Baháʼí Faith in Greater Boston

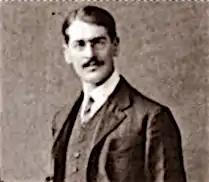
Harlan Ober in 1907

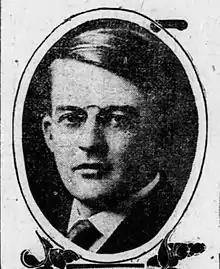
Alfred E. Lunt (1910)

Harlan Ober and Alfred E. Lunt were Bostonians who joined the religion in the summer of 1905 at Green Acre with Ober learning of the religion first through Alice Buckton, and then Lunt learned of the religion from Ober. Ober had been in shipping interests. Ober and Lunt were leaders in Republican party politics on college campuses, in the era of the Fourth Party System also known as the Progressive Era. Ober's parents lived in Beverly, Massachusetts, and Lunt was a Harvard Law school graduate. Picture of Lunt